Prisoners of war in World War I

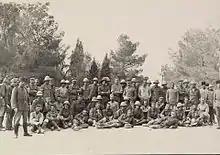
British prisoners guarded by Ottoman forces after the First Battle of Gaza in 1917

The Ottoman Empire often treated POWs poorly. Some 11,800 British Empire soldiers, most of them Indians, became prisoners after the siege of Kut in Mesopotamia in April 1916; 4,250 died in captivity. Although many were in a poor condition when captured, Ottoman officers forced them to march to Anatolia. A survivor said: "We were driven along like beasts; to drop out was to die."